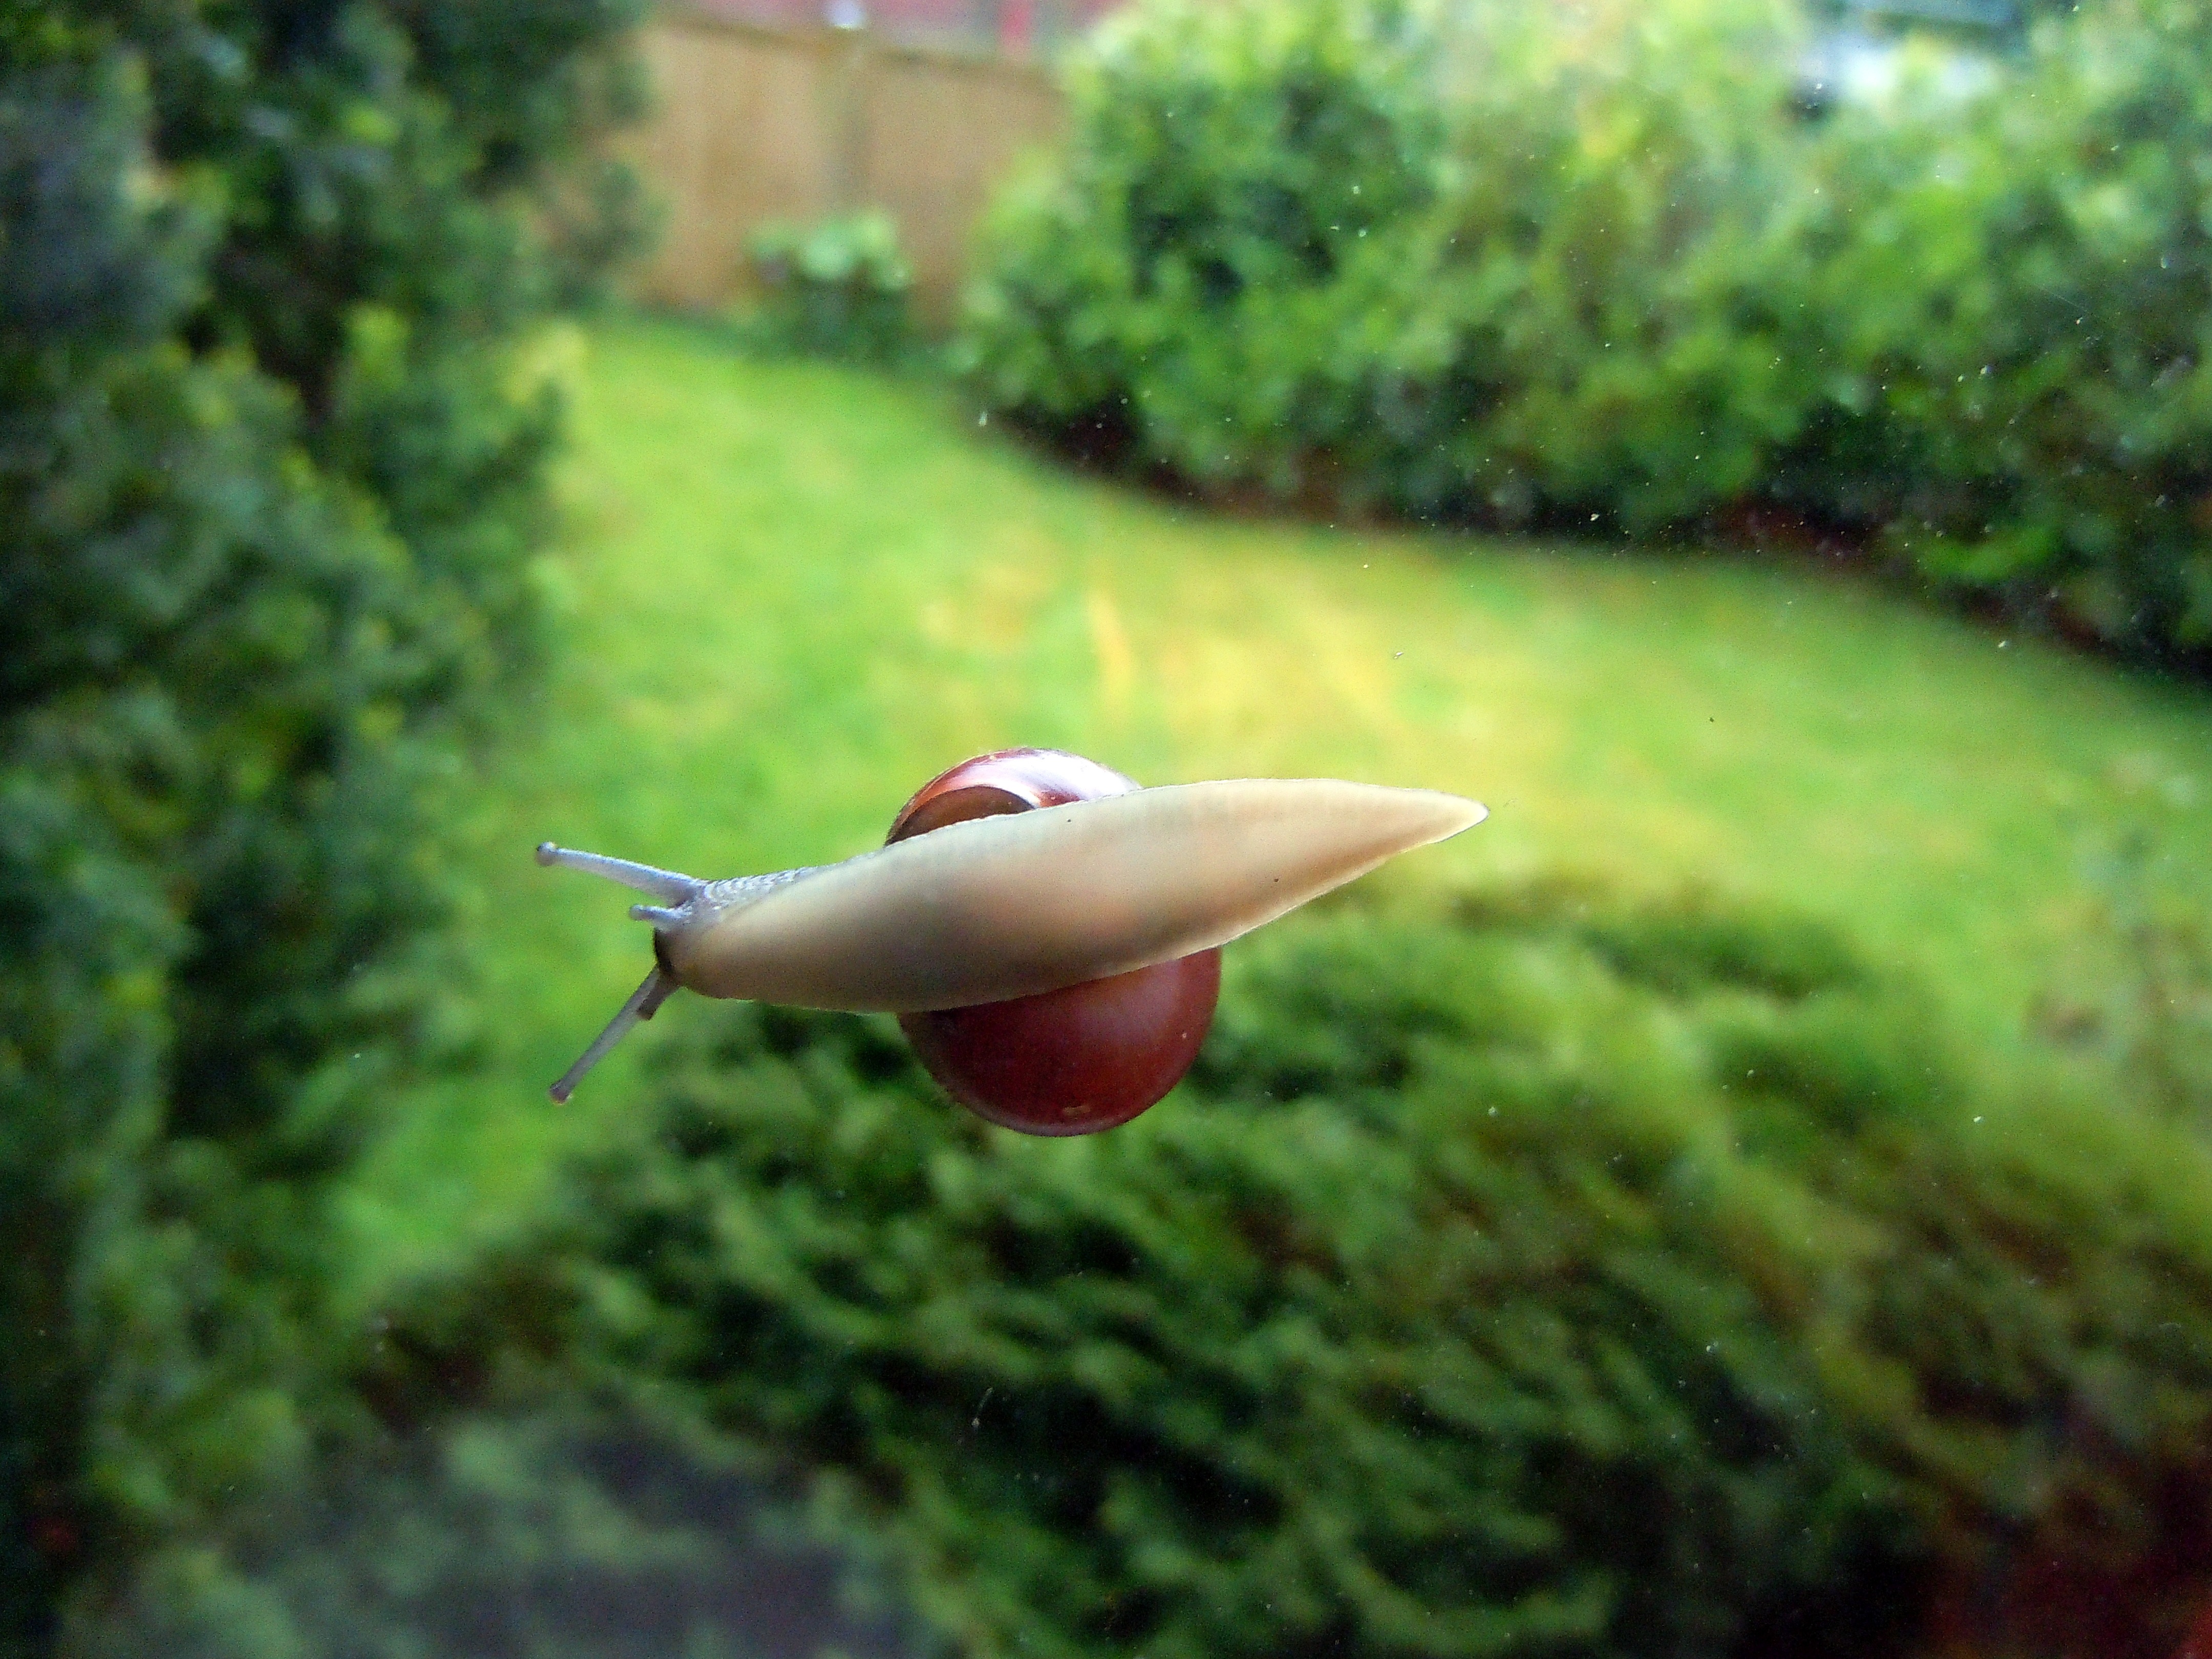
tree, nature, bird, leaf, flower, wildlife, green, botany, close, fauna, snail, water bird